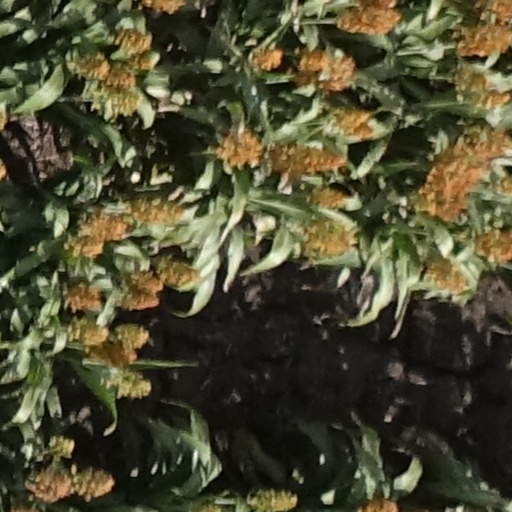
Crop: sorghum